Moons of Haumea

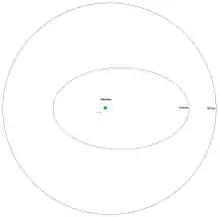
Scale diagram of Haumea, the ring, and orbits of its two moons

The dwarf planet Haumea has two known moons, Hiiaka and Namaka, named after Hawaiian goddesses. These small moons were discovered in 2005, from observations of Haumea made at the large telescopes of the W. M. Keck Observatory in Hawaii.